Laboratoire de Zététique

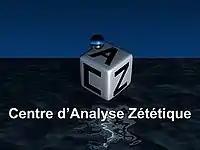
Logo of the CAZ.

The Laboratoire de Zététique is run by an association called the Centre d'Analyse Zététique ("Centre for Zetetic Analysis"), which publishes the "CAZette" (a portmanteau of "gazette" and its abbreviation "CAZ") since November 2011. Since 2005, it is affiliated with the Center for Inquiry as "Center for Inquiry–France", with Henri Broch as its spokesperson and ambassador of CFI–Transnational.